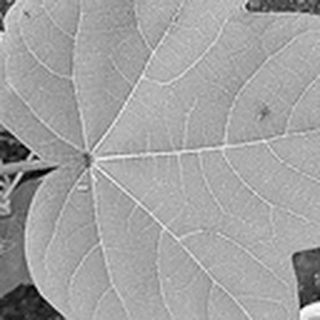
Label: healthy_cotton